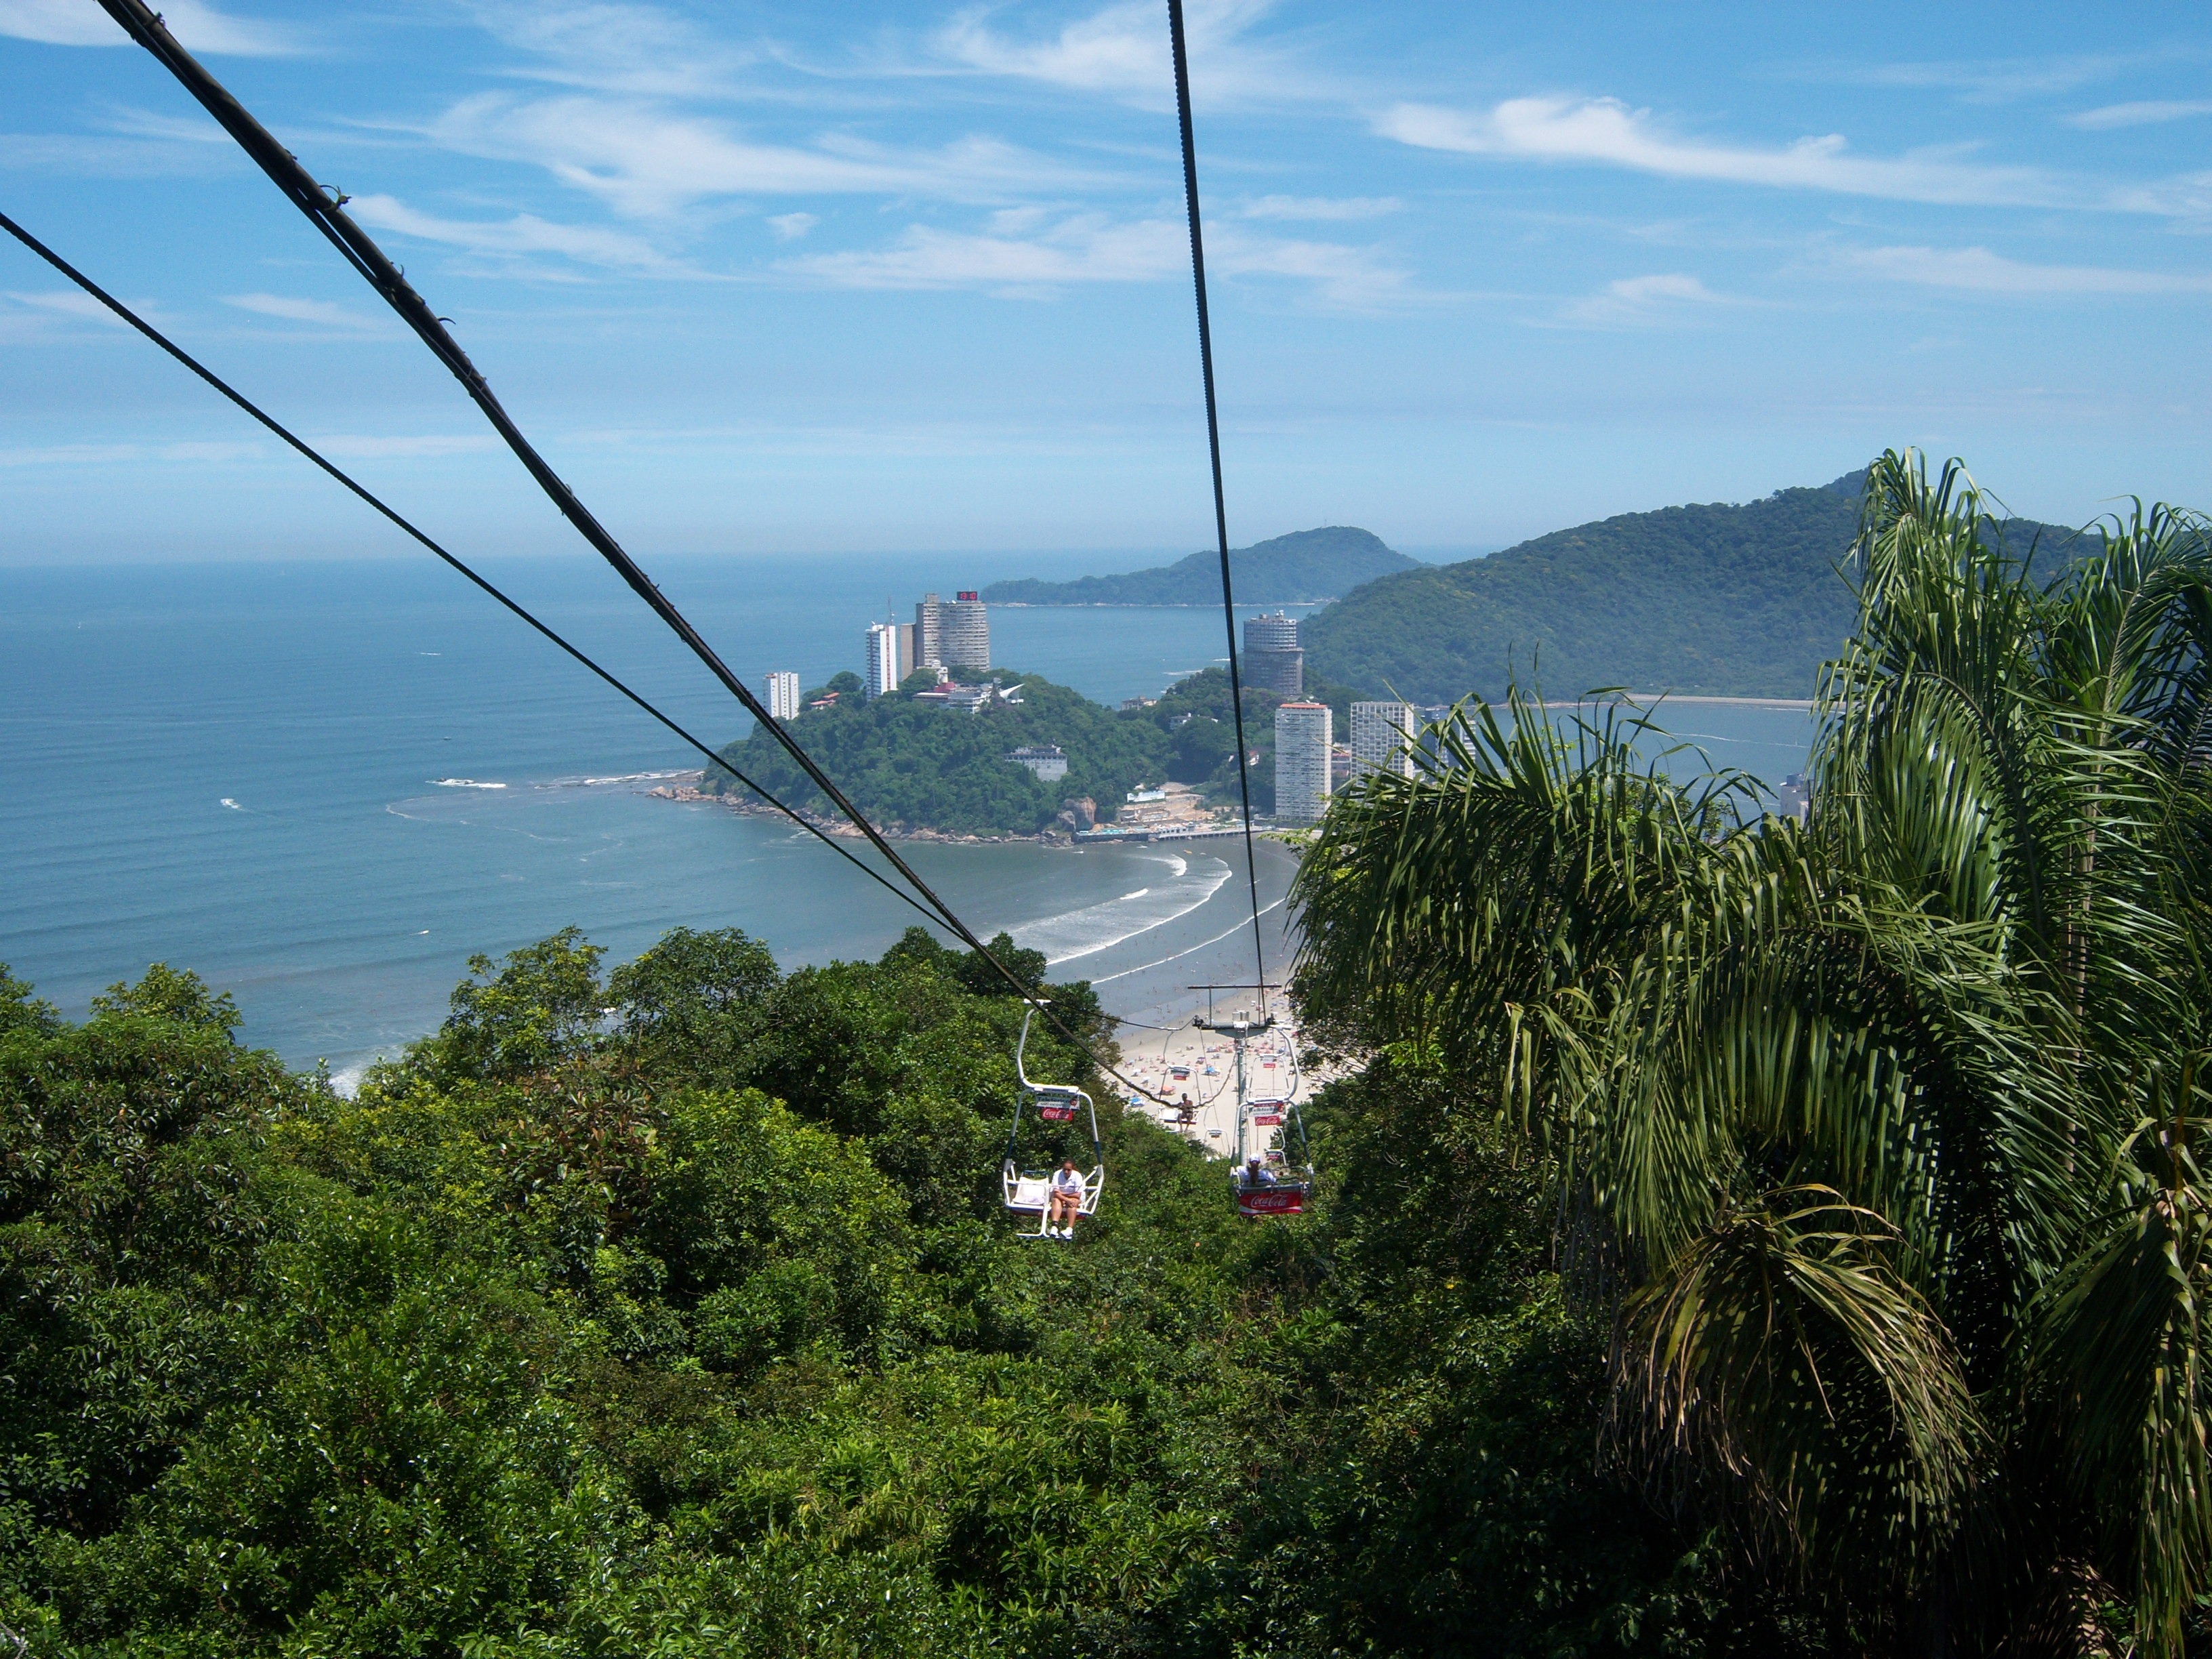
beach, sea, coast, tree, forest, mountain, vacation, jungle, bay, cable car, brazil, tropical vegetation, atlantic forest, arecales, s o vicente